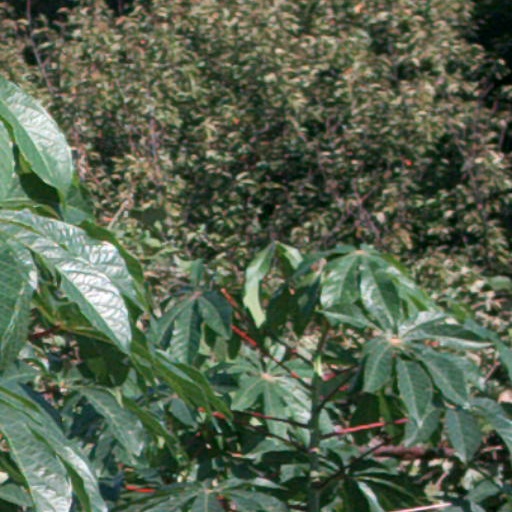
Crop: cassava